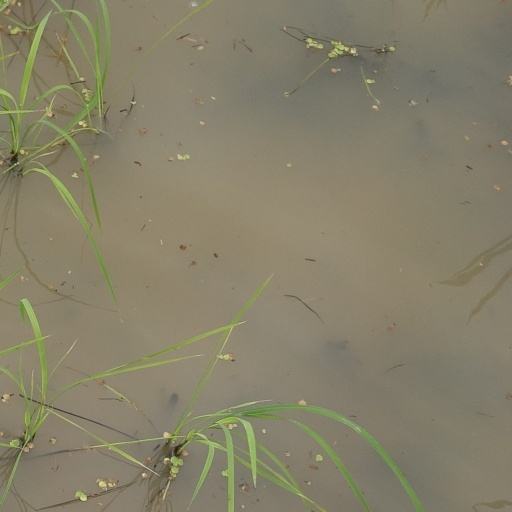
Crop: rice